Cape Bojeador

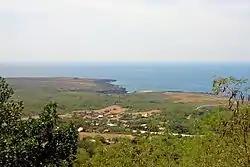
View of Cape Bojeador from the Cape Bojeador Lighthouse

Cape Bojeador is the northwestern tip of the island of Luzon in the Philippines. It is a headland on the South China Sea coast of the municipality of Burgos, Ilocos Norte, some north of Laoag. The cape is best known for its Spanish lighthouse, the most visited lighthouse in the country and a favorite shooting venue for local movies and television series.